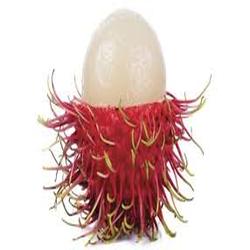
Label: Rambutan